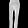
Label: Trouser